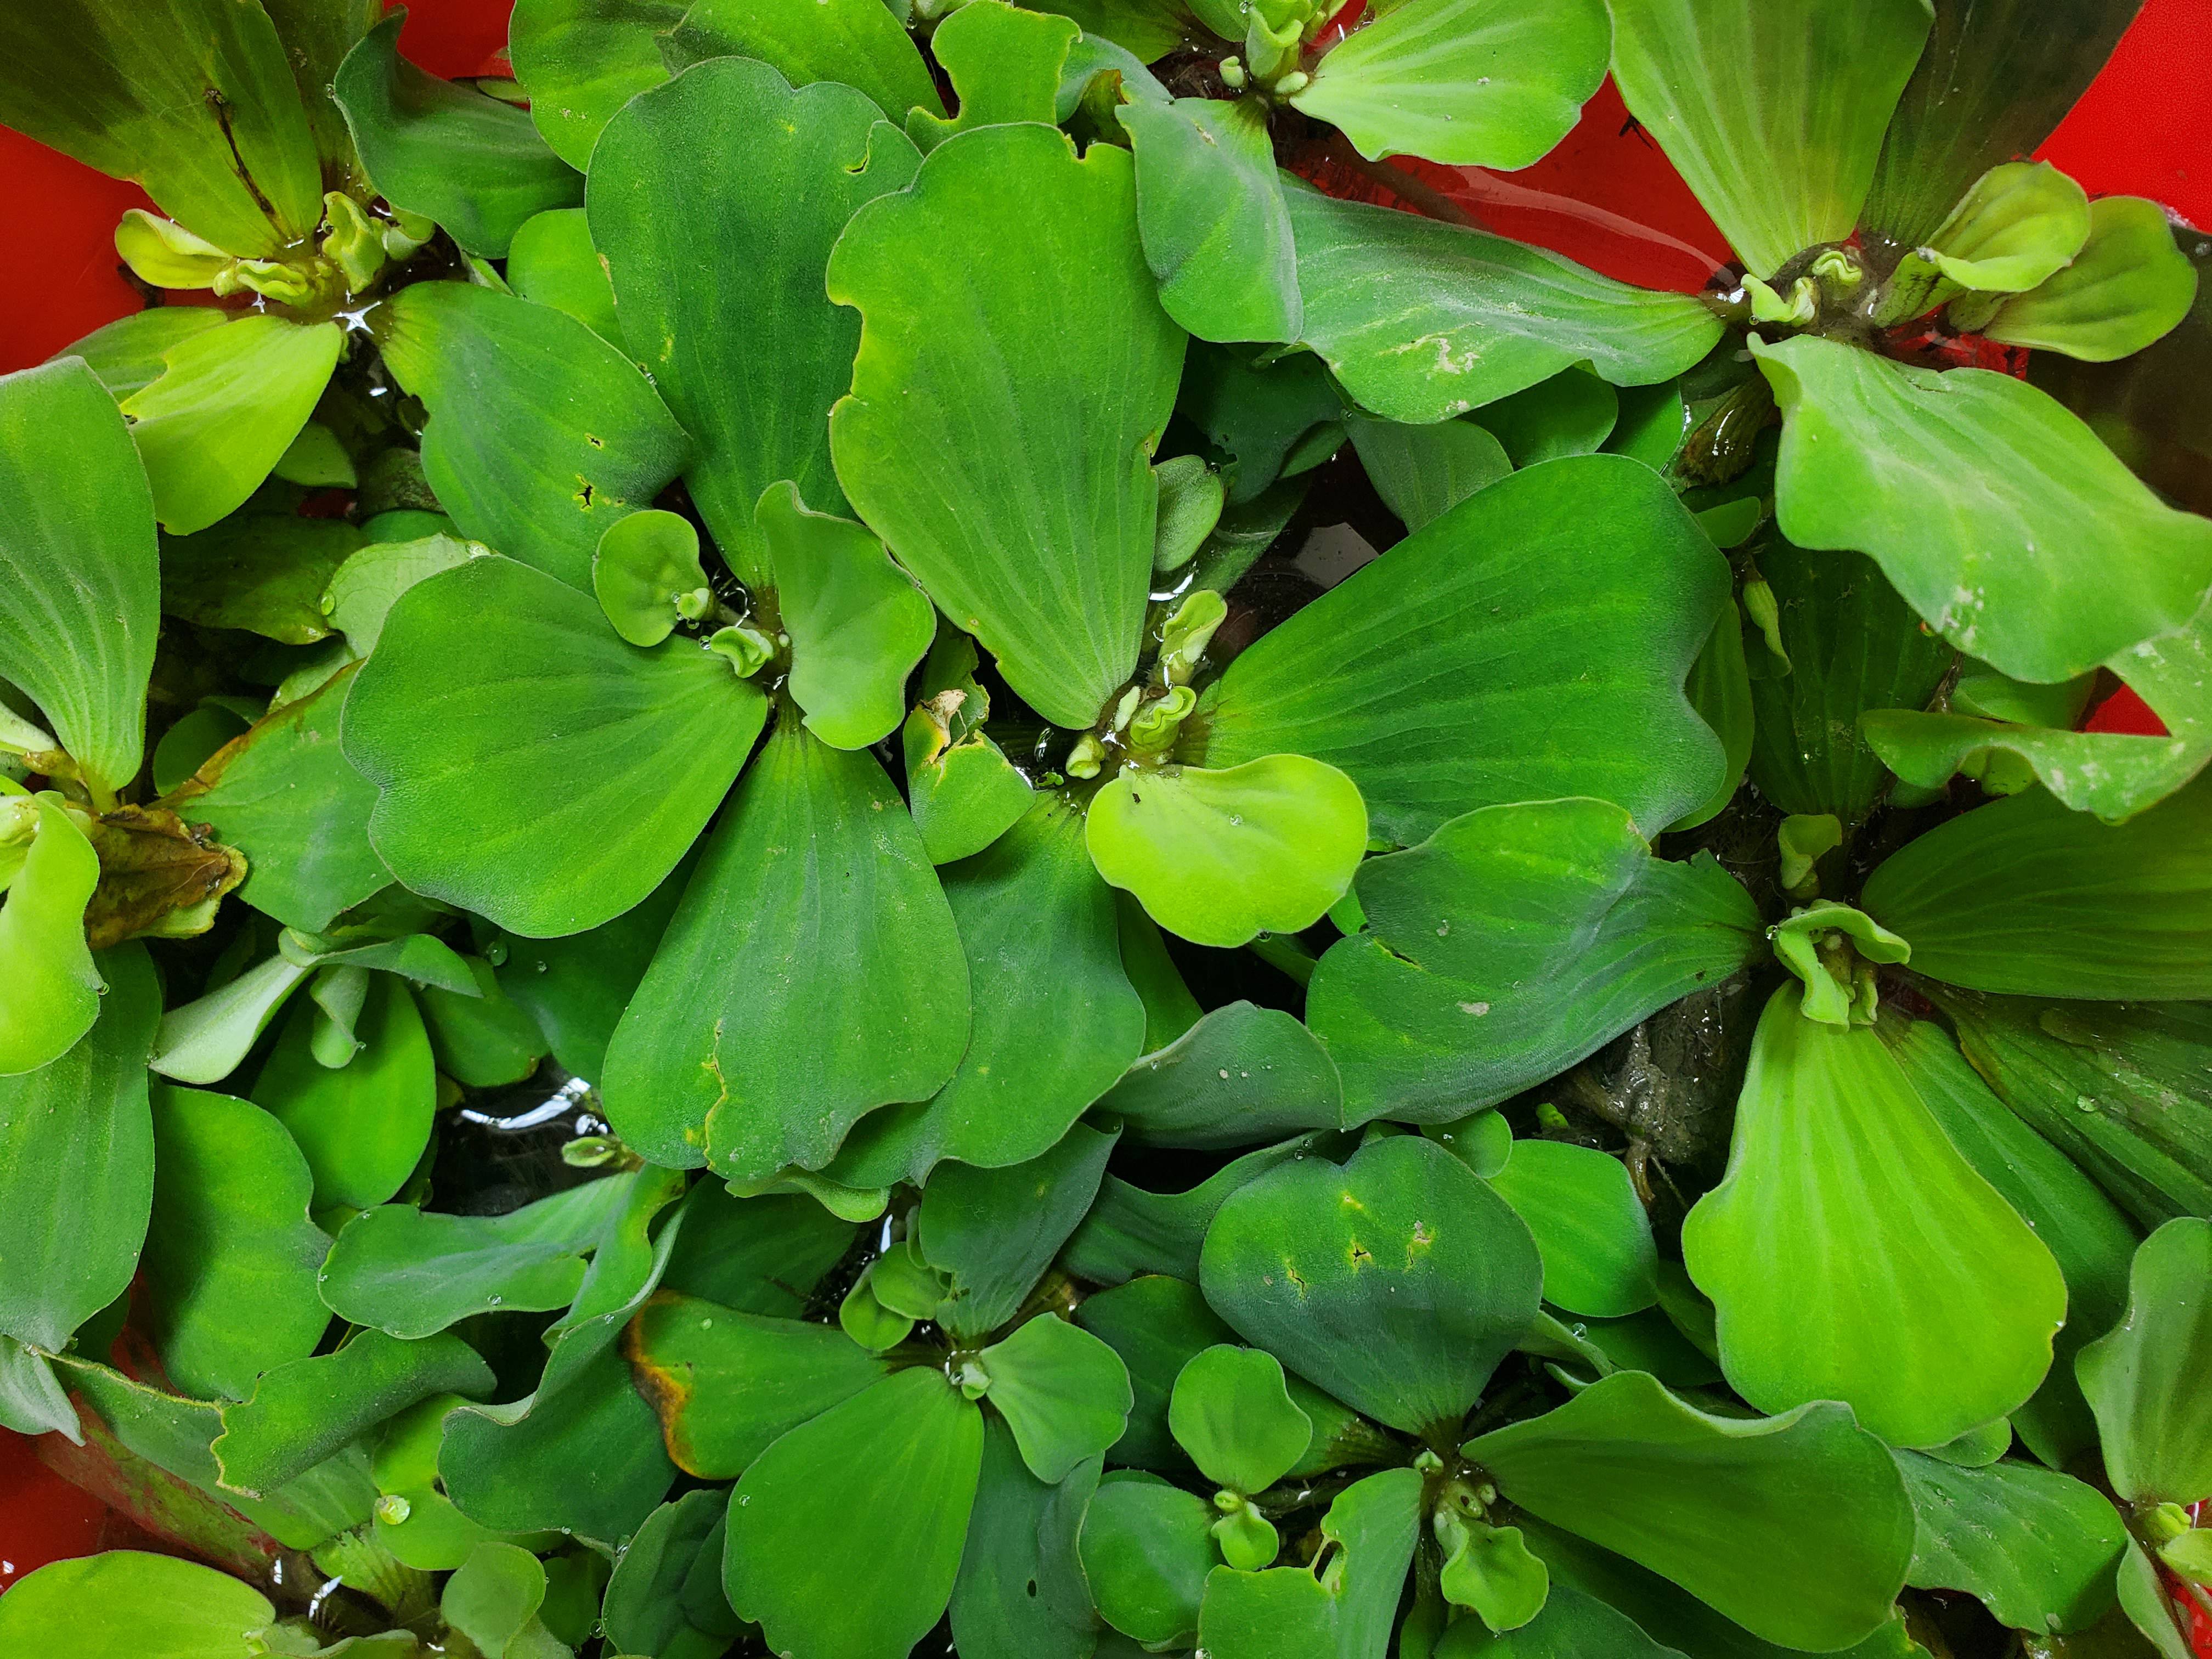
Species: Water Lettuce (Pistia stratiotes)